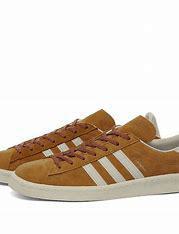
Brand: Adidas
Model: Campus 80S